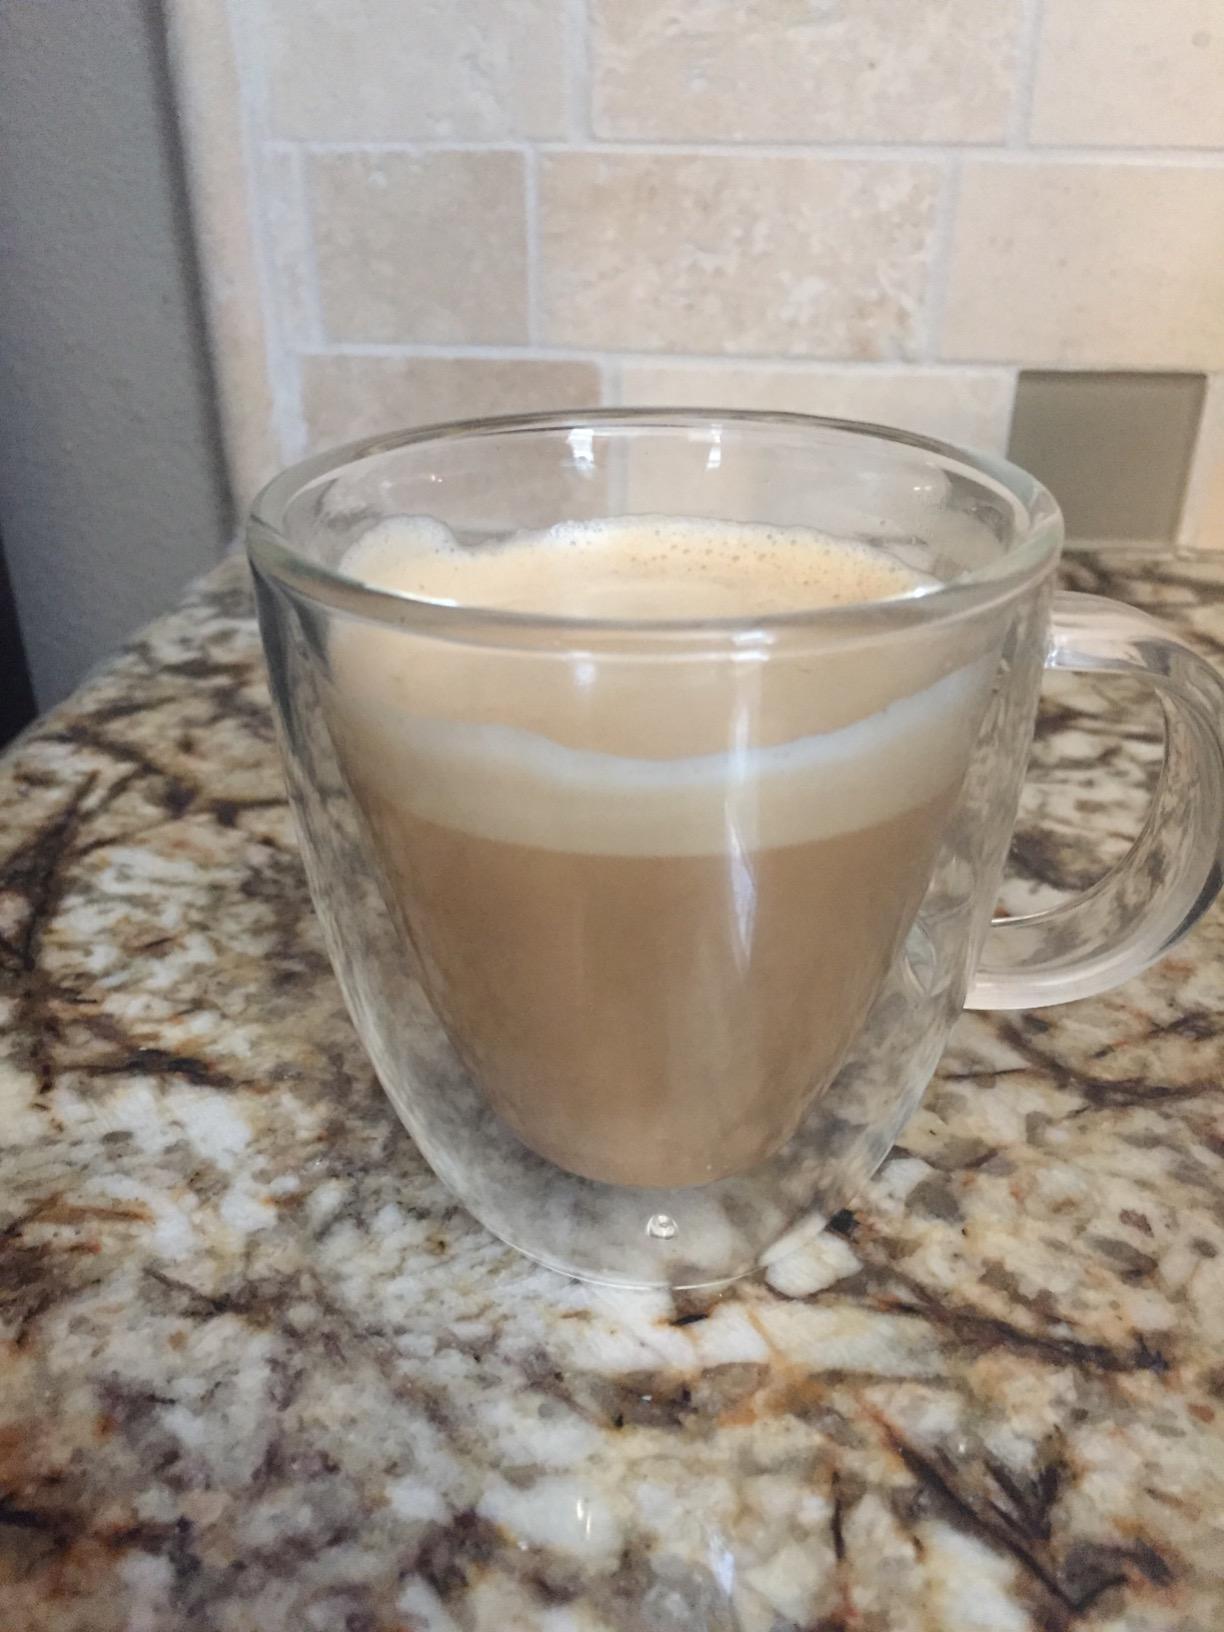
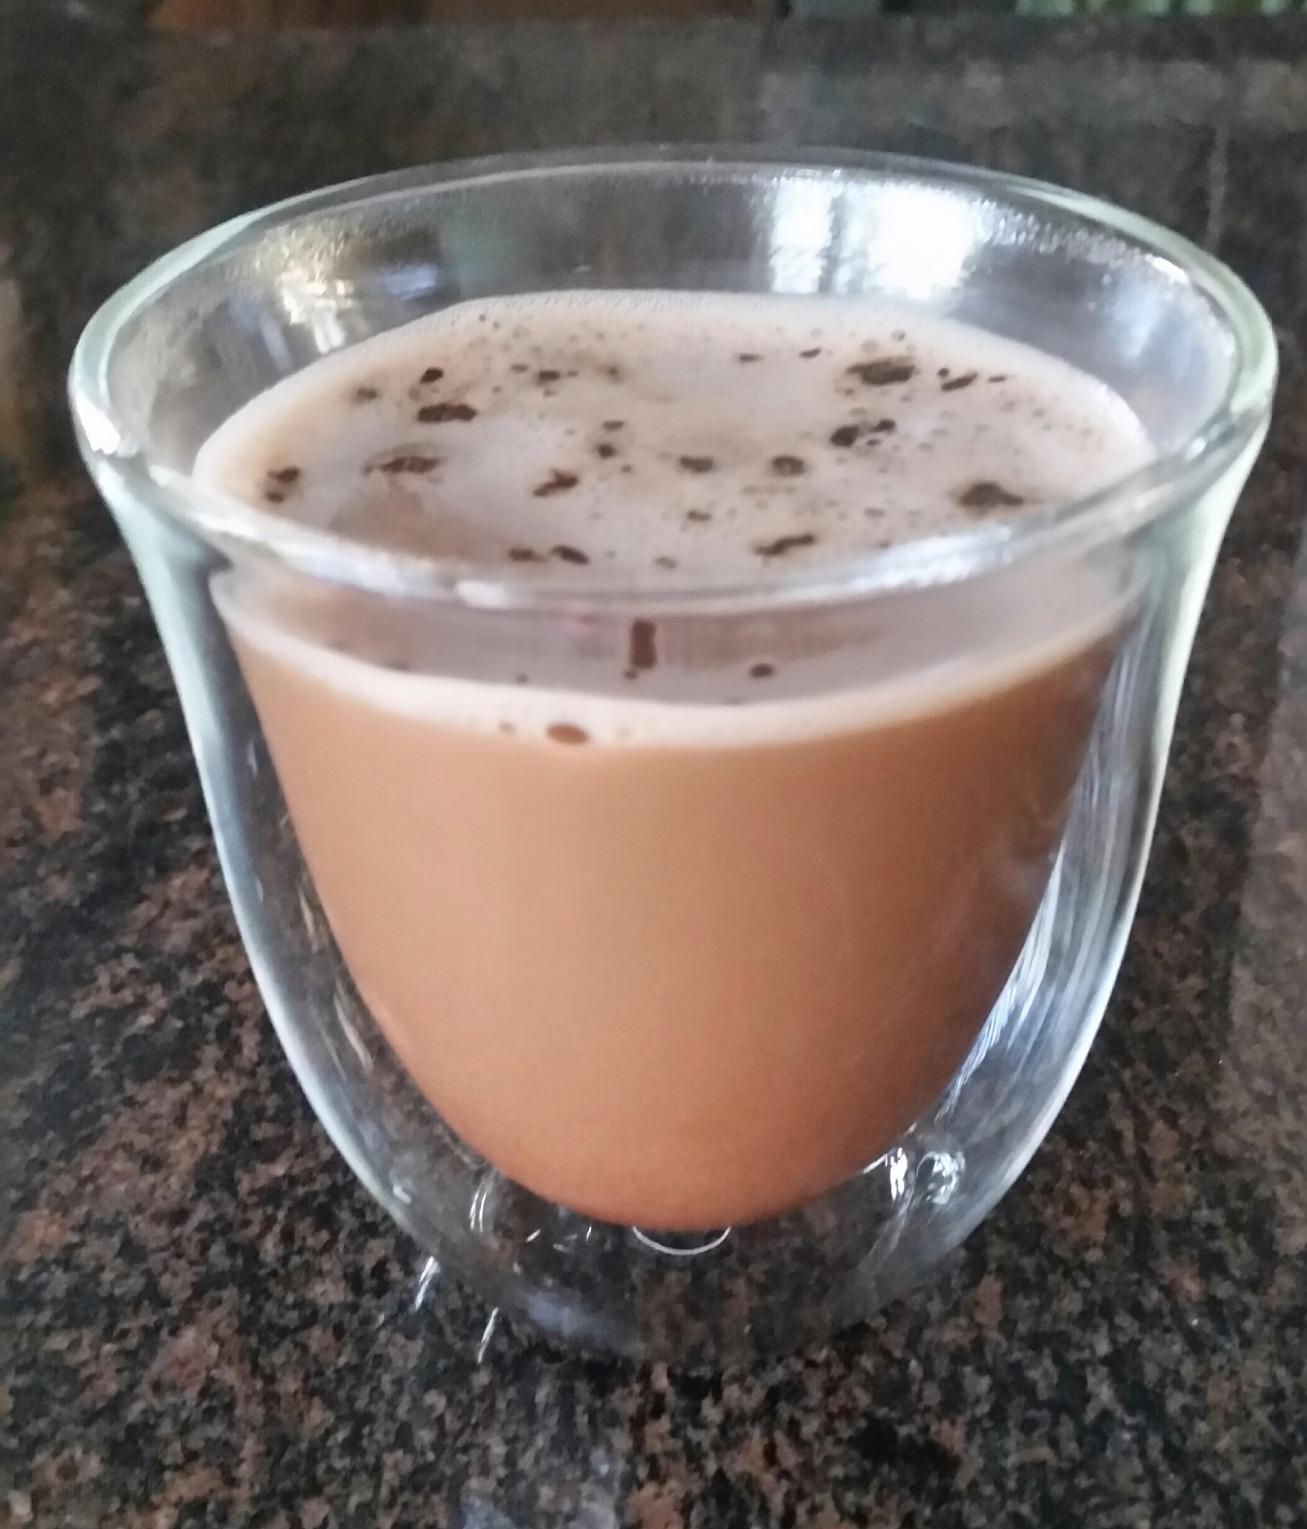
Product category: items_mug
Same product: no